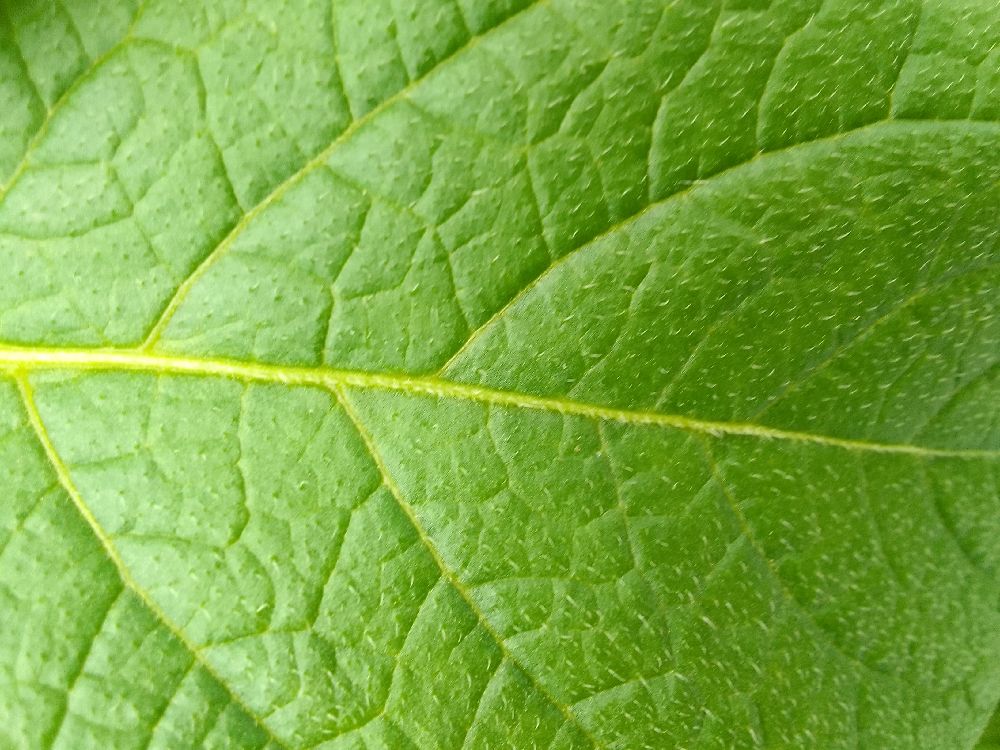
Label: Healthy